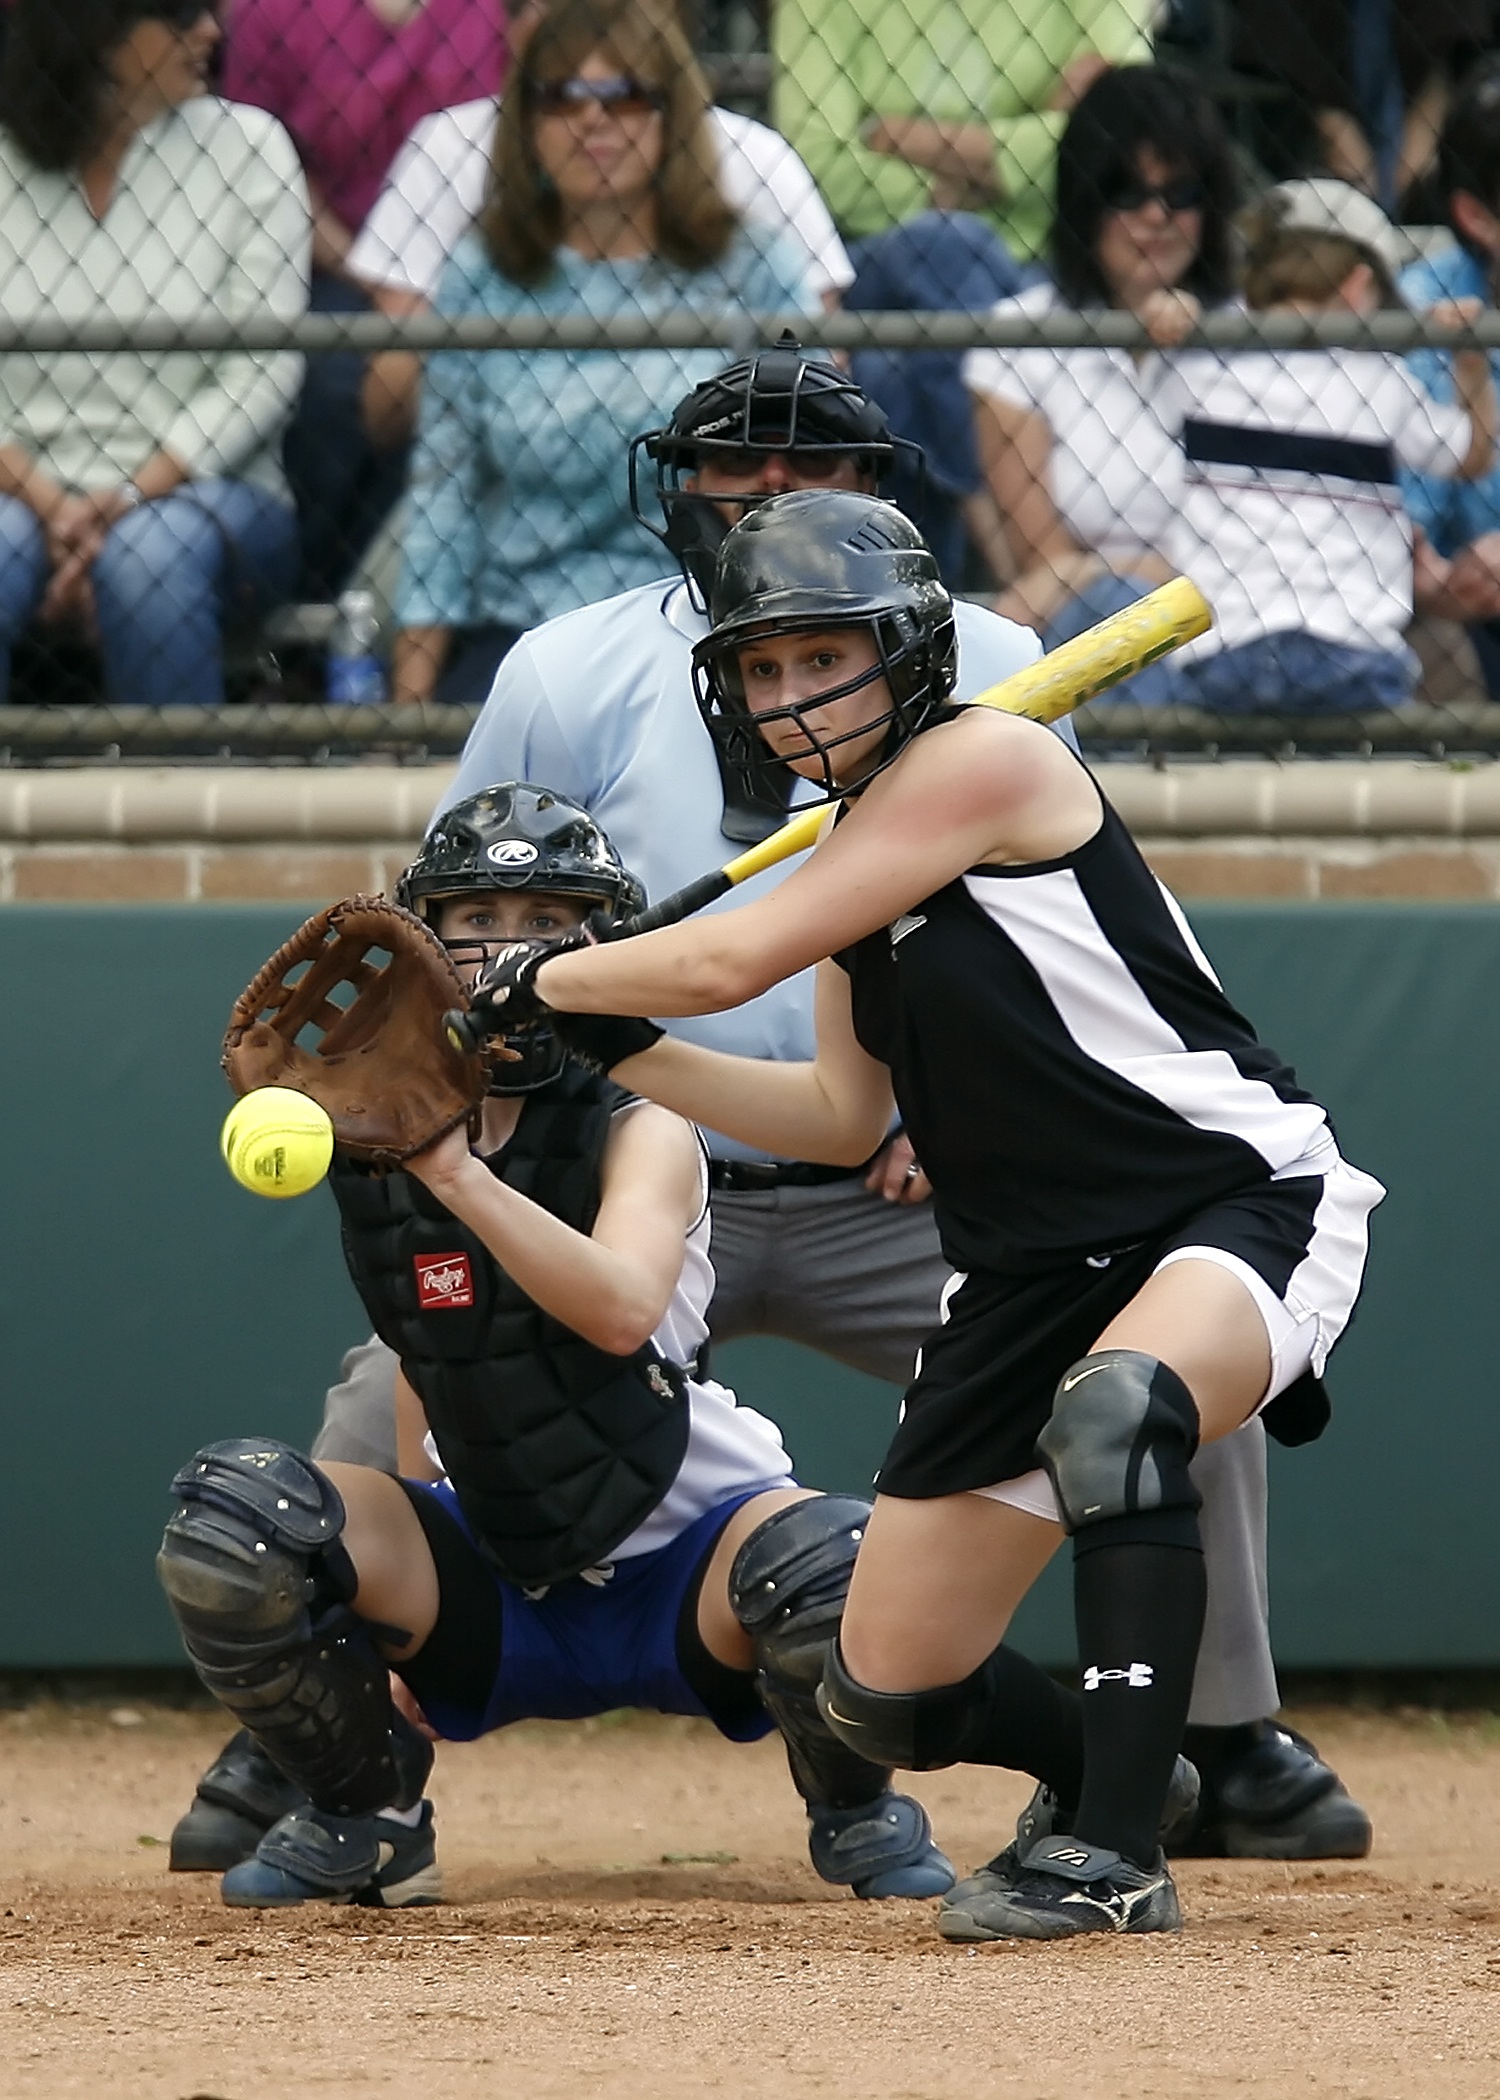
girl, baseball, glove, sport, game, play, home, female, athletic, pitch, teenager, umpire, batter, competition, focus, sports, helmet, ball, bat, teen, athlete, tournament, concentration, catcher, softball, infield, ball game, hitter, team sport, catcher's mitt, innings, fastball, softball player, strike zone, college baseball, competition event, bat and ball games, baseball positions